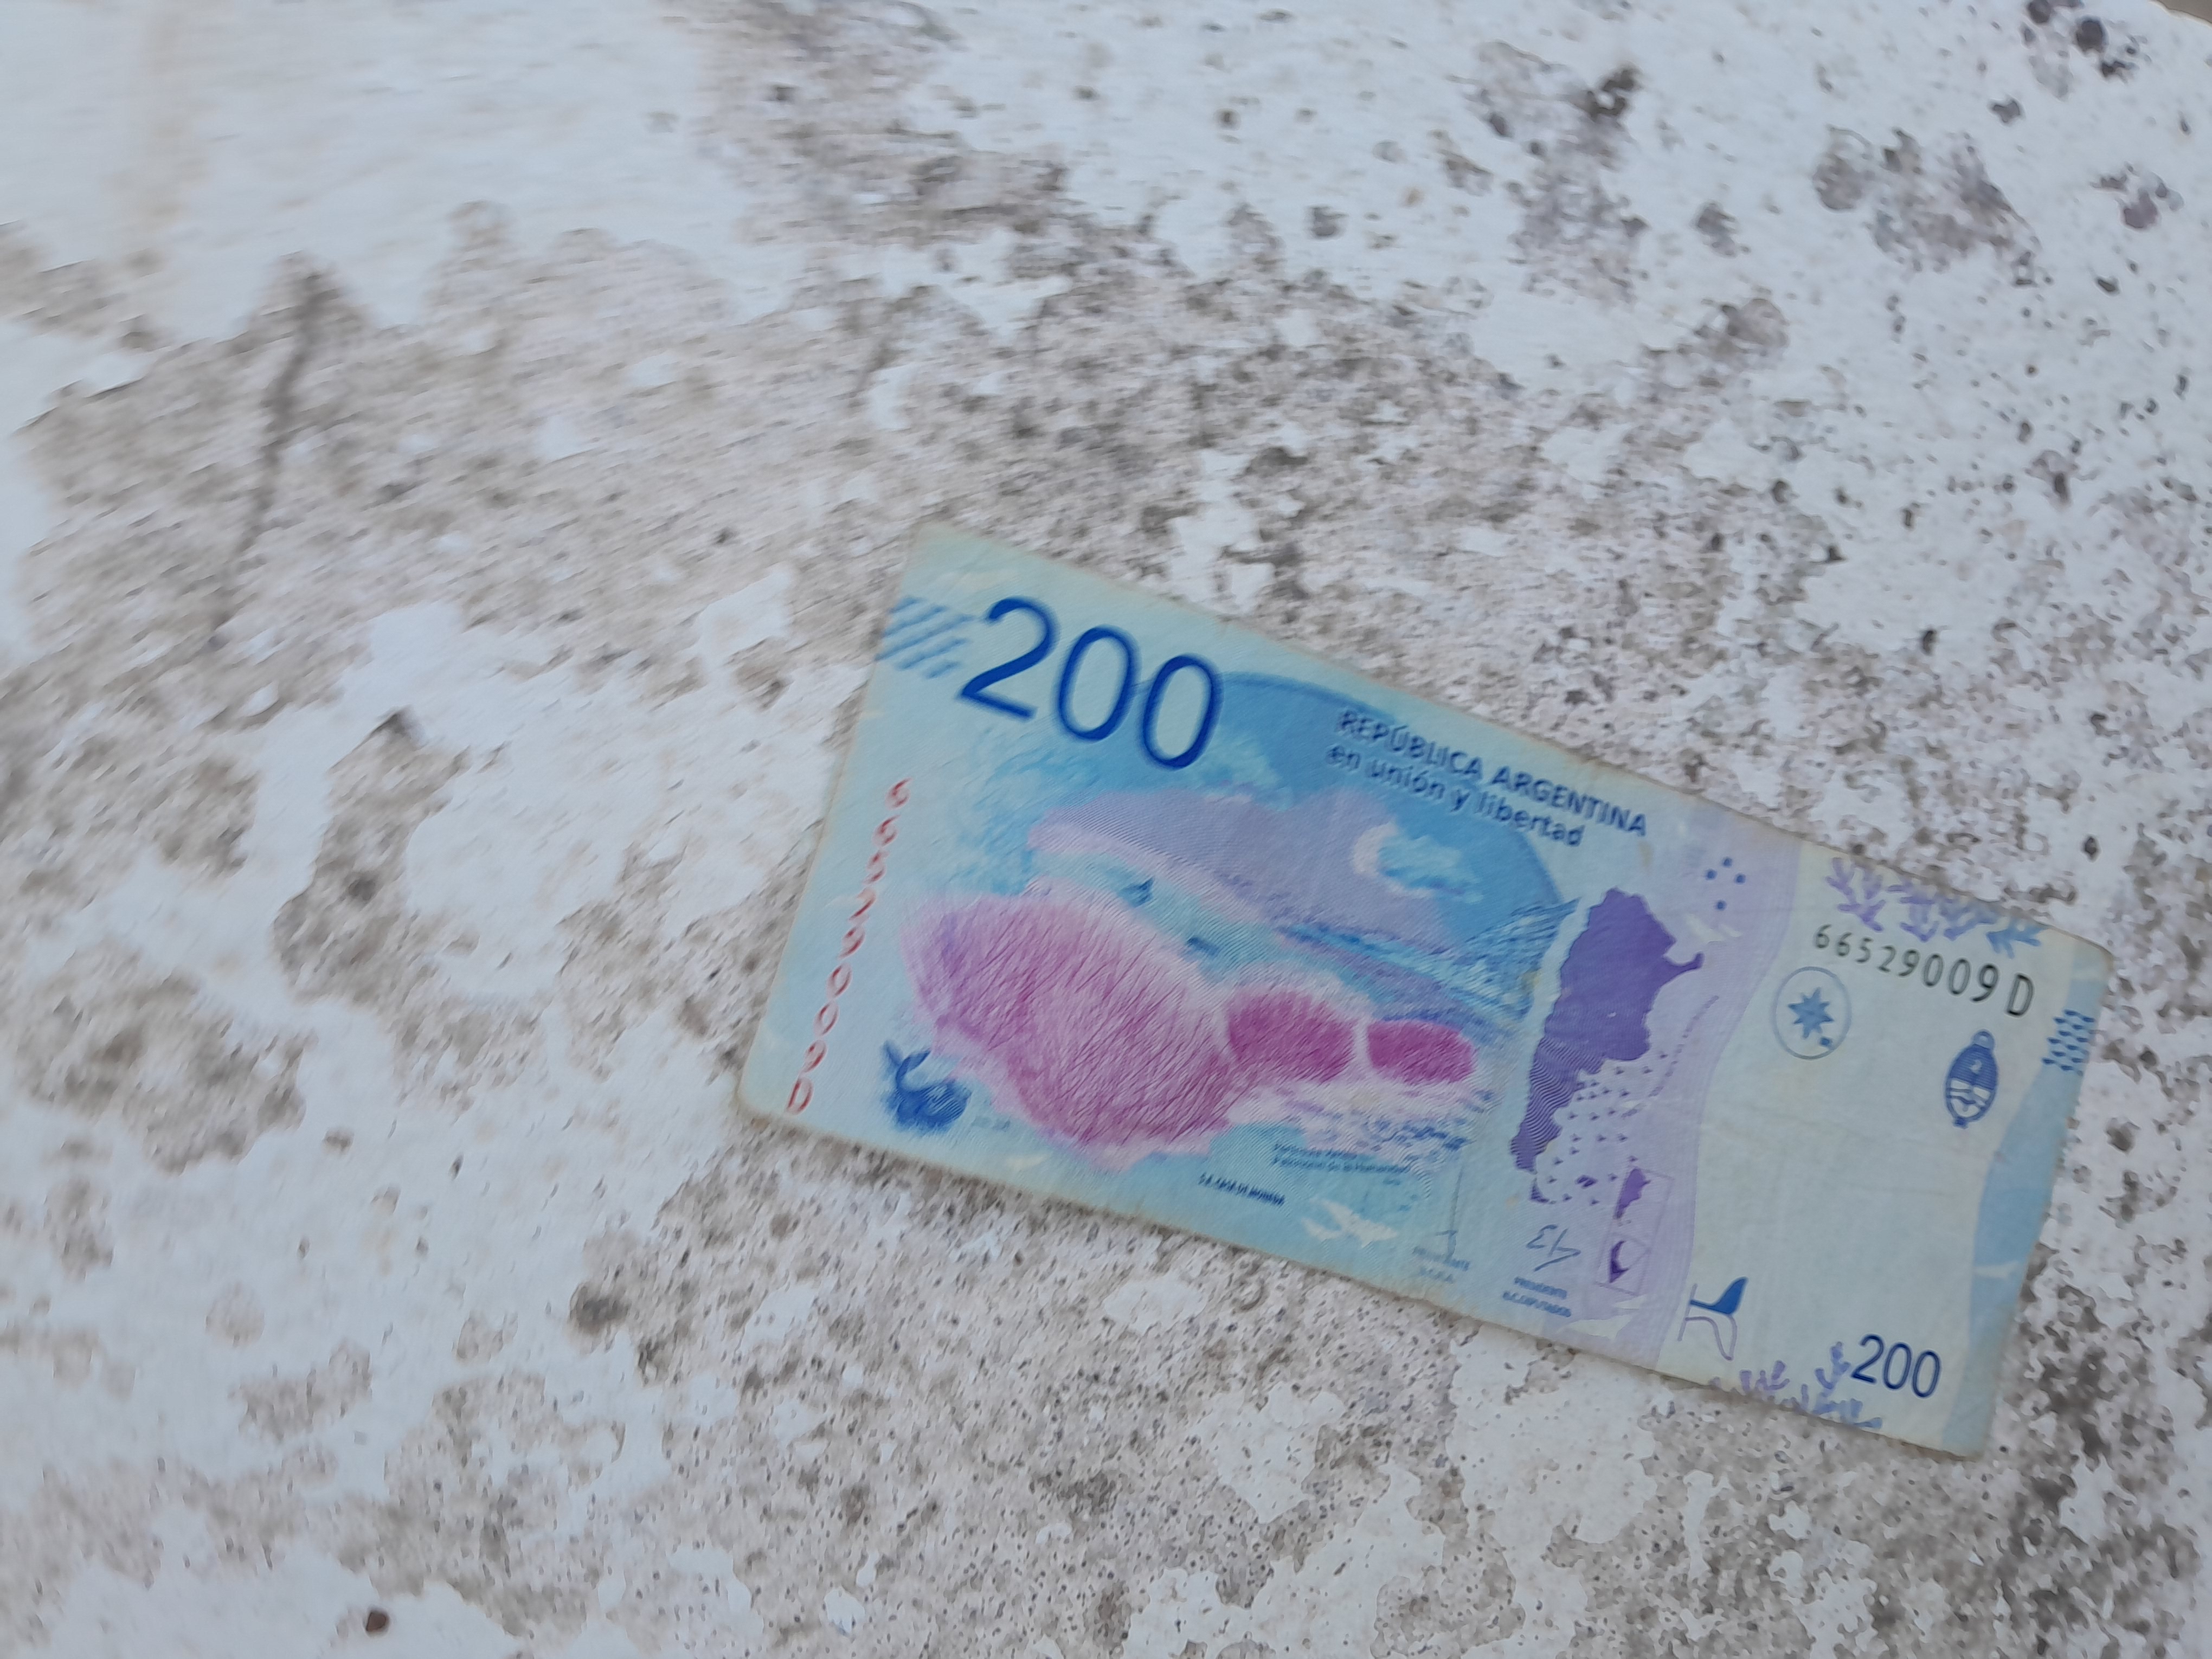
Denominación: 200